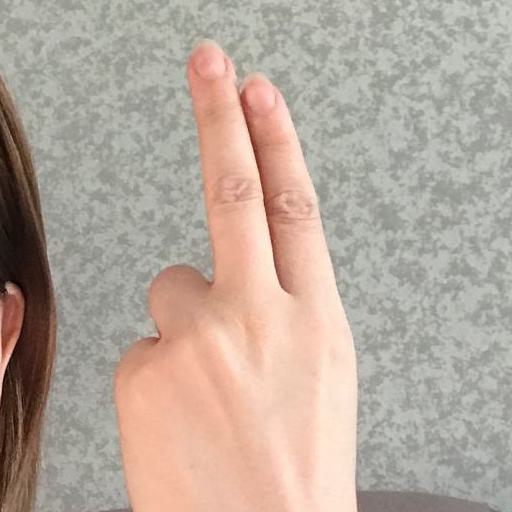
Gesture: two_up_inverted